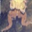
Label: frog